Religion in Africa

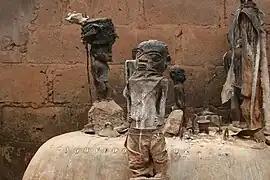
A Vodun altar in Abomey, Benin

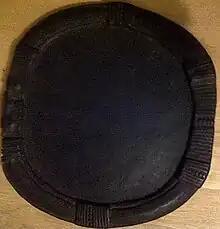
An early 20th-century Yoruba divination board

Africa encompasses a wide variety of traditional beliefs. Although religious customs are sometimes shared by many local societies, they are usually unique to specific populations or geographic regions. All traditional African religions are united by a shared animistic core with special importance to ancestor worship.